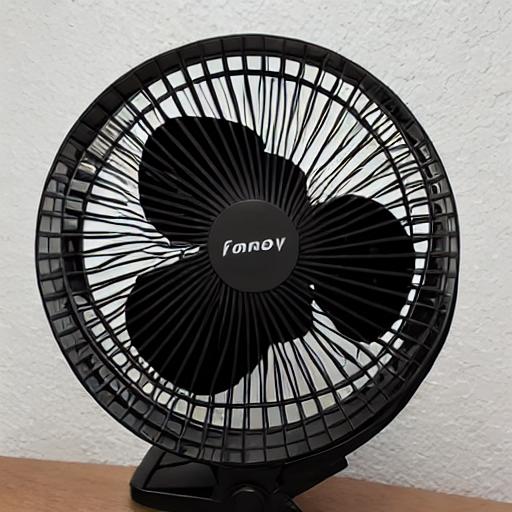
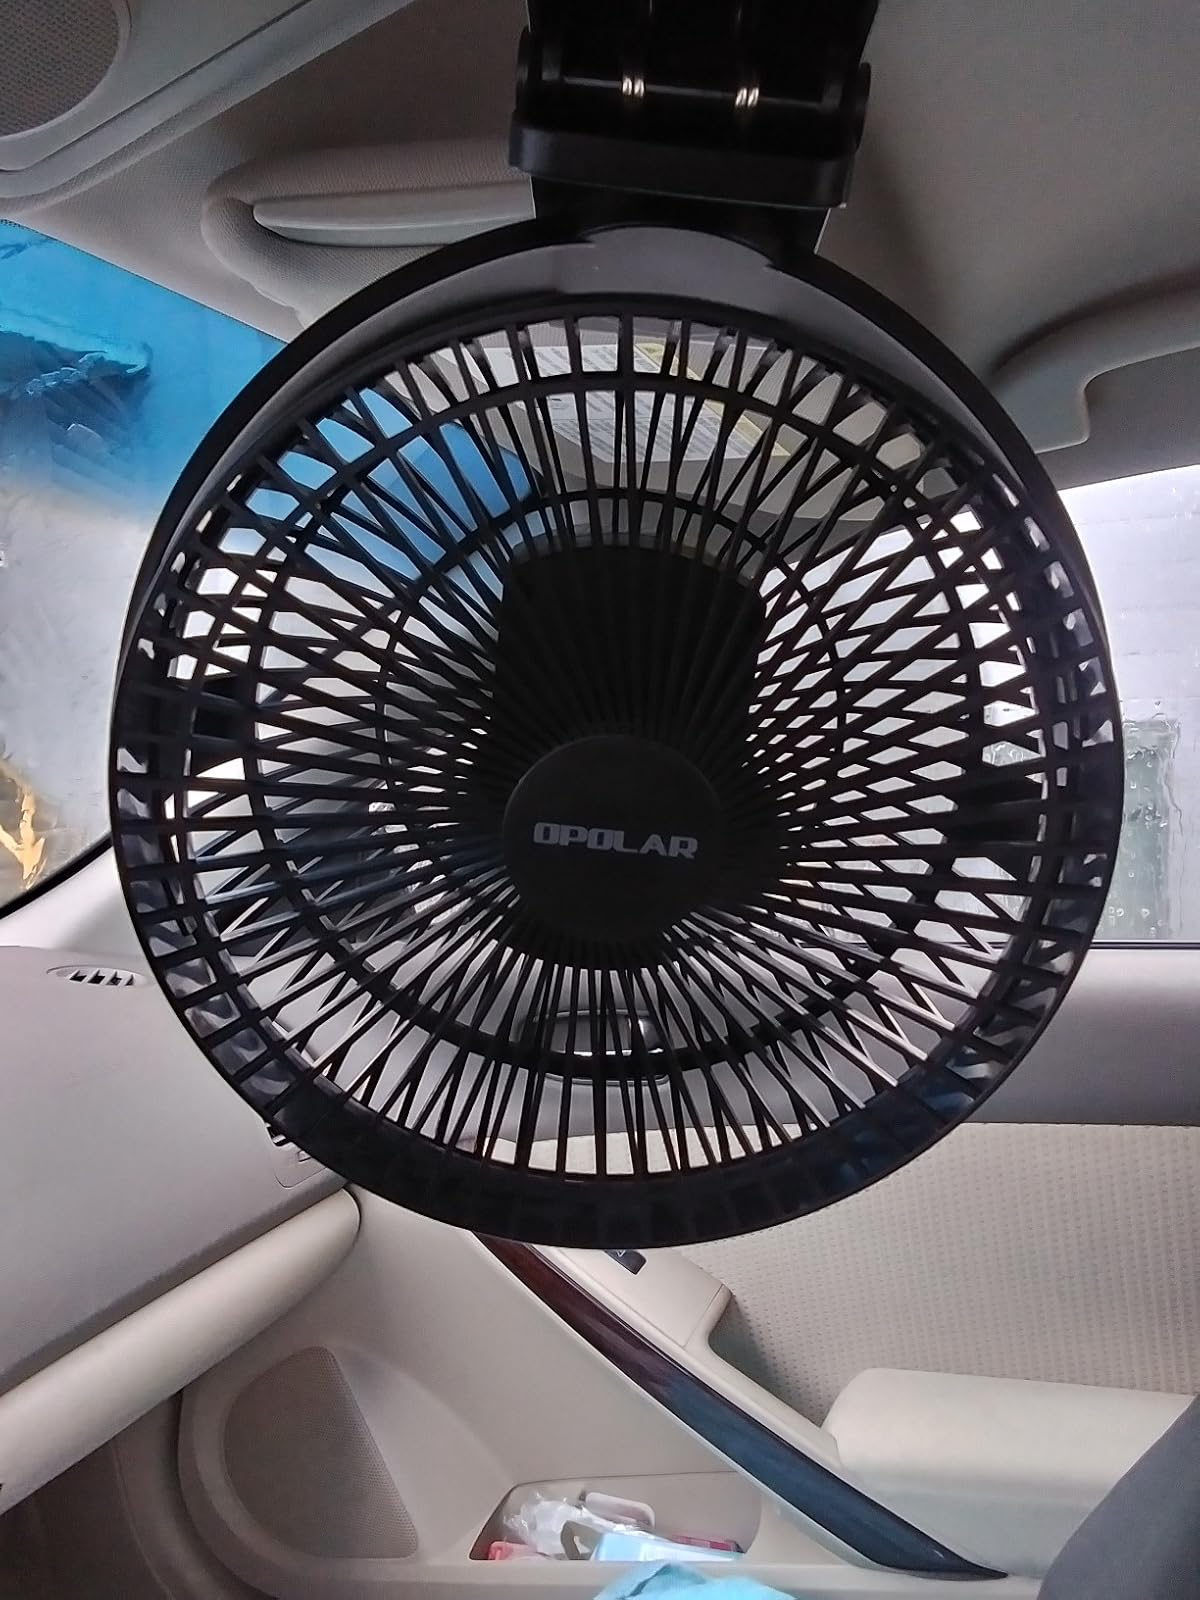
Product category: fan
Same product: no